San Pedro River (Arizona)

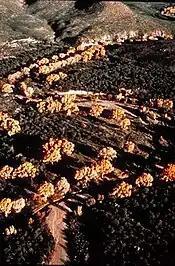
San Pedro RCNA in the Fall

With large portions of the river dry much of the year, Bureau of Land Management (BLM) wildlife biologist Mark Fredlake proposed restoring beaver to the watershed to retain water flows into the dry season and to support re-growth of the historic riparian vegetation. Riparian habitat covers only 1% of the Southwest but supports 50% of breeding bird species and is vital as a food source for migrating avifauna. Fredlake reasoned that beaver dams would raise the water table, allowing groundwater to recharge the river's flow in the dry season. From 1999 to 2002, 19 beavers were released into the SPRNCA, a stretch of the river, in Cochise County. By 2006 there were more than 30 dams. The beavers also dispersed widely and rapidly. One beaver migrated to Aravaipa Canyon, more than 100 rivermiles away; another to the river's terminus at the Gila River, earning itself the moniker “the surfing beaver”; and others up into Mexico, building several dams along the river's upper tributaries. The program was successful with measurable increases in bird diversity and formation of deep pools and lasting flows. In 2008, flooding destroyed all the beaver dams and this was followed by a long drought. However, as in historic times the beaver seems well adapted to the San Pedro River, and the 2009 dam count is back above 30 with a current population between 30 and 120 beavers. A short video reviews the use of re-introduced beaver to restore the river. In the upper river, re-introduced beavers have created willow and pool habitat which has extended the range of the endangered Southwestern willow flycatcher ("Empidonax trailii extimus") with the southernmost verifiable nest recorded there in 2005.